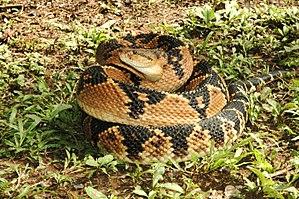
Les Viperidae, ou vipéridés, sont une famille de serpents. Elle a été créée par Nicolaus Michael Oppel en 1811. Elle comprend entre autres les vipères et les crotales.
Lachesis muta est une espèce de serpents de la famille des Viperidae.
Lachesis est un genre de serpents de la famille des Viperidae. Ces espèces, peu différentiables au premier abord, partagent plusieurs noms communs, tels que "crotale muet", "crotale à losange", "Grands carreaux" et surtout "Maître de la brousse".